Ural Mountains

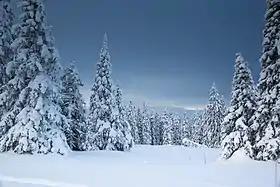
Wooded Ural Mountains in winter

The Urals are among the world's oldest extant mountain ranges. Some have estimated the age to be 250 to 300 million years, the elevation of the mountains is unusually high. They formed during the Uralian orogeny due to the collision of the eastern edge of the supercontinent Laurasia with the young and rheologically weak continent of Kazakhstania, which now underlies much of Kazakhstan and West Siberia west of the Irtysh, and intervening island arcs. The collision lasted nearly 90 million years in the late Carboniferous – early Triassic. Unlike the other major orogens of the Paleozoic (Appalachians, Caledonides, Variscides), the Urals have not undergone post-orogenic extensional collapse and are unusually well preserved for their age, being underlaid by a pronounced crustal root. East and south of the Urals much of the orogen is buried beneath later Mesozoic and Cenozoic sediments. The adjacent Pay-Khoy Ridge to the north and Novaya Zemlya are not a part of the Uralian orogen and formed later.